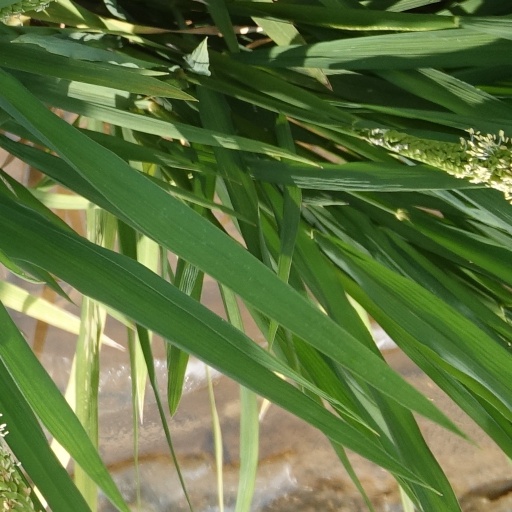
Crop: rice